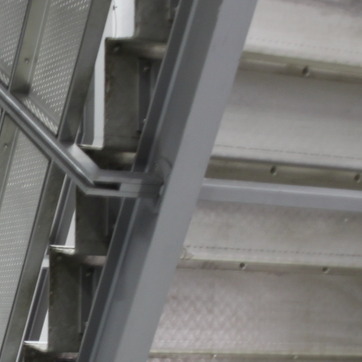
Material: metal